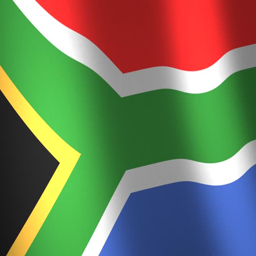
flag with fabric texture which is moving in the wind .